History of Cusco

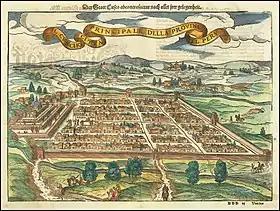
View of the Inca Cusco in 1574 by Sebastian Münster.

The history of Cusco (Peru), the historical capital of the Incas.